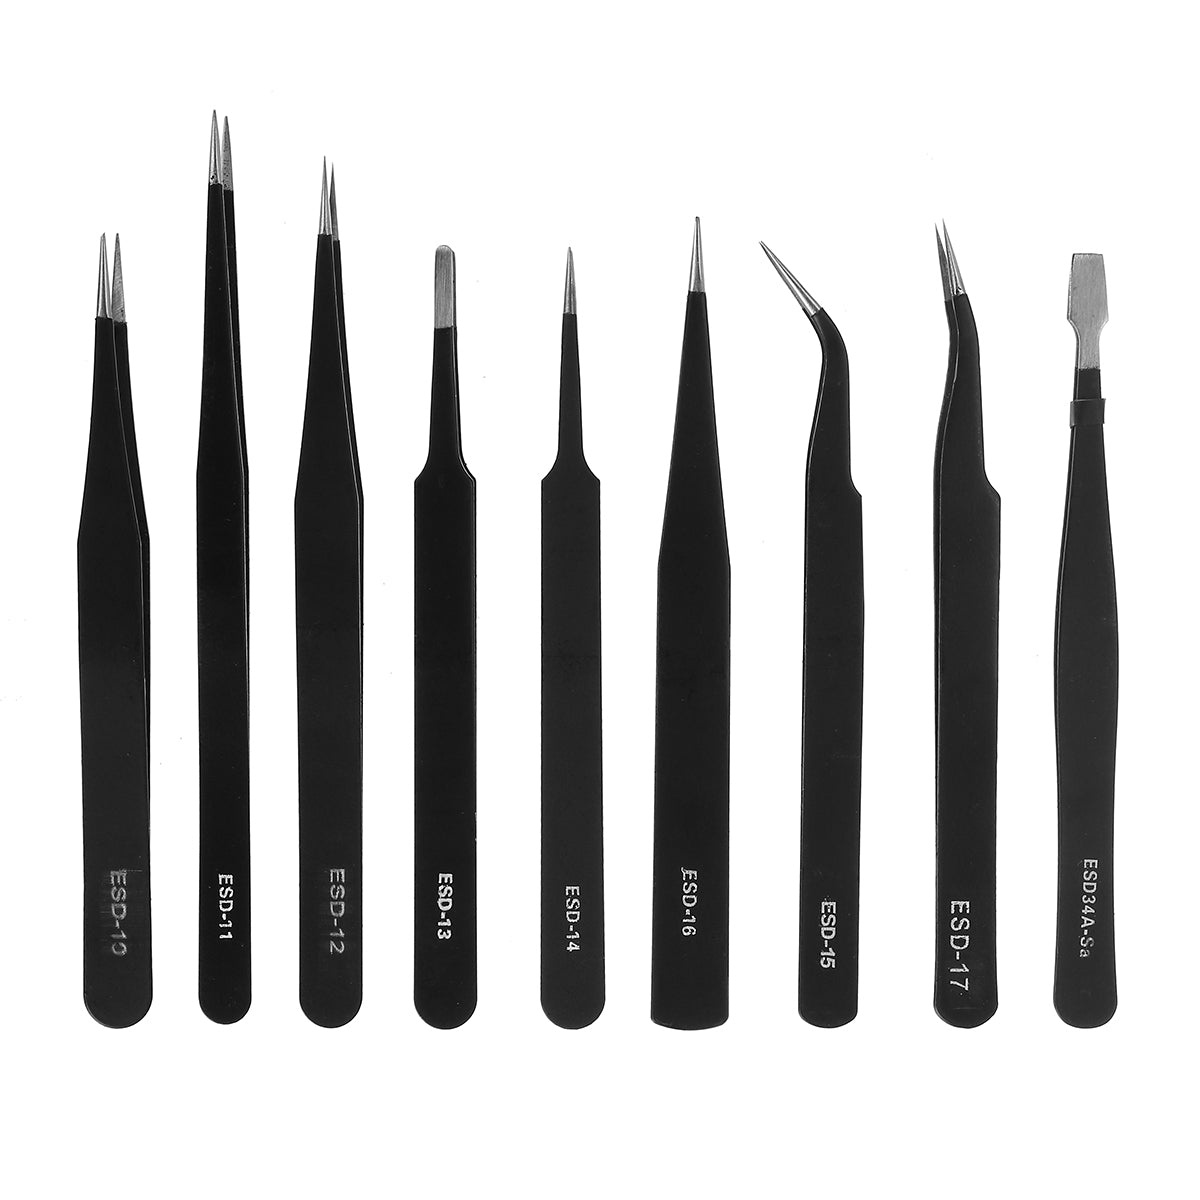
precisie-pincet gereedschapset van 9 stuks soldeerlaspunt gebogen recht staal
Kenmerken : - Met antistatische verfcoating voor uitstekende ESD-prestaties - Het is ook voorzien van antimagnetisch, dus u kunt het veilig gebruiken op elektronische producten - Ideaal voor meerdere toepassingen, zoals computers, mobiele telefoons, horloges en brillen repareren enz - Ergonomische handvatten en perfect gekalibreerde spanning zorgen voor optimale controle - Perfect gekalibreerd voor een sterke grip en perfect uitgelijnd voor moeiteloze en nauwkeurige verzorging - Gemaakt van hoogwaardig materiaal, duurzaam genoeg - Gemakkelijk te hanteren, perfect voor professioneel en thuisgebruik Specificaties: Materiaal: wolfraamstaal Lengte: ongeveer 12,4 cm (4,88 inch) / 14,1 cm (5,5 inch) / 13,2 cm (5,1 inch) / 12,2 cm (4,8 inch) / 12,3 cm (4,8 inch) / 12,3 cm (4,8 inch) / 12,3 cm (4,8 inch) ) / 12,3 cm (4,8 ") / 12,2 cm (4,8") Pakket inbegrepen: 9 x pincet Details Afbeeldingen:
Brand: 123Materialen.com
Category: Hardware > Tools > Pickup Tools